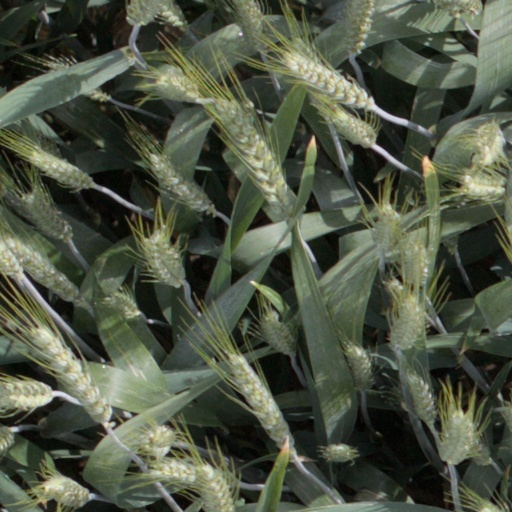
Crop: wheat